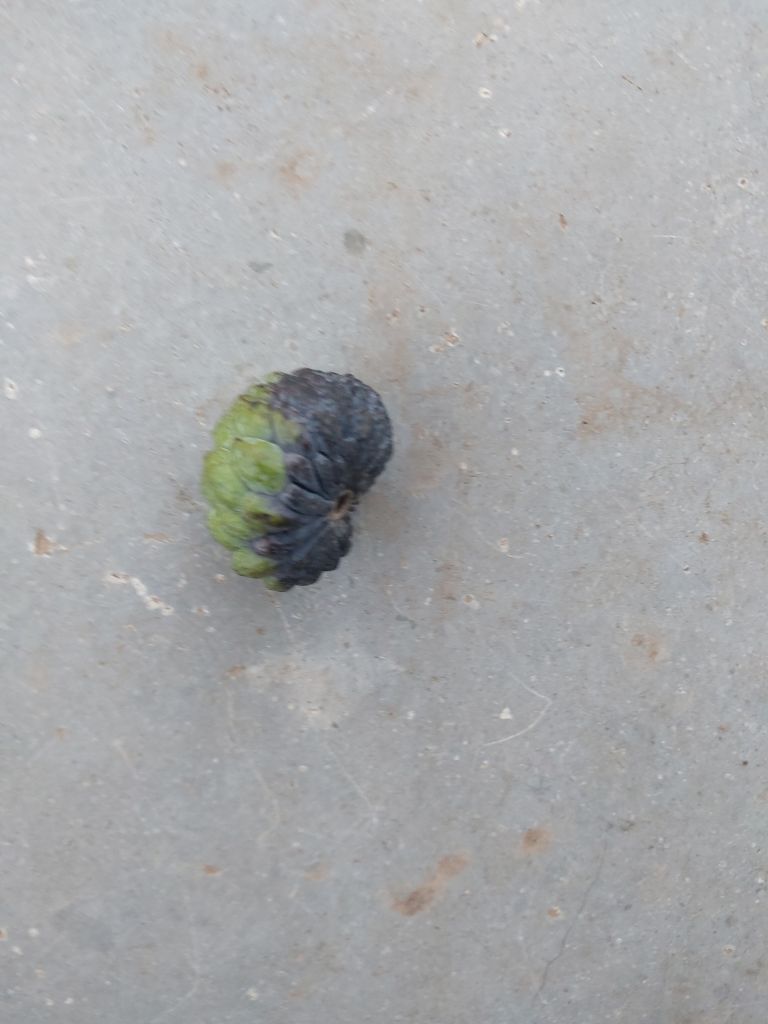
Disease label: Blank Canker